Elmer Grey

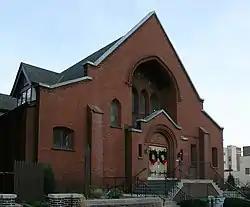
Sixth Church of Christ, Scientist (Milwaukee, Wisconsin) 1902

In 1906, Hunt & Grey designed a home for Dr. Guy Cochran near Downtown Los Angeles that Gustav Stickley's "The Craftsman" magazine dubbed the "very best" of their work, with enormous windows "looking out upon the terrace and garden, giv[ing] such a sense of relationship between the two that there is almost no feeling of being enclosed within walls." "The Craftsman" referred to Hunt & Grey as "pioneers in the development of the new American architecture," which was "but a series of individual plans adapted to the climatic conditions and to the needs of daily living" and in harmony "with the natural environment and contour of the landscape." The house reflected Grey's vision of California bungalow architecture, which he described in 1907 as follows:"The best California bungalow schemes involve a garden or large outdoor living space, incorporated as an integral part of the plan. By this we mean that the main rooms of the house are arranged to face this out-of-door living space ... It was once considered absurd to plan a house with the kitchen toward the street, but now not so in California ... the street side of [a man's] domicile is merely the side through which he enters."